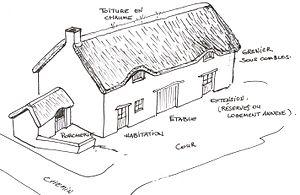
La Brière ou Grande Brière est un marais situé au nord de l'estuaire de la Loire sur l'océan Atlantique, à l'ouest du département de la Loire-Atlantique, en pays de Guérande, un des pays traditionnels de Bretagne.
La Madeleine est un village français aujourd'hui situé sur les communes de Guérande et de Saint-Lyphard, dans le département de la Loire-Atlantique, en Pays de la Loire.
La longère est, en architecture rurale, une habitation étroite, à développement en longueur selon l’axe de la faîtière, aux accès généralement en gouttereau. Répandues dans de nombreuses régions françaises, les longères étaient de manière générale l'habitat des petits paysans et artisans.